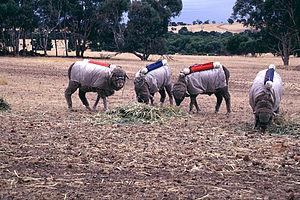
La fermentation entérique est un processus digestif par lequel des micro-organismes décomposent des substrats en molécules plus simples, permettant leur absorption dans la circulation sanguine d'un animal. La fermentation a principalement lieu dans le gros intestin sauf chez les ruminants où elle a lieu dans le rumen.